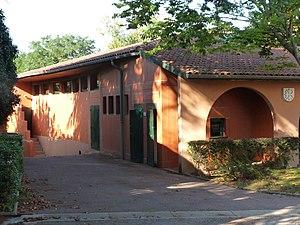
Salle des fêtes, Auragne, Haute-Garonne, France
Auragne est une commune française située dans le département de la Haute-Garonne en région Occitanie.